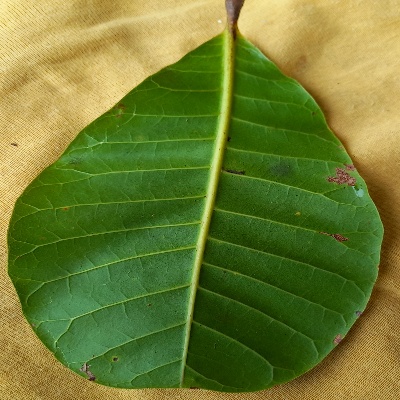
Crop: Cashew
Condition: anthracnose